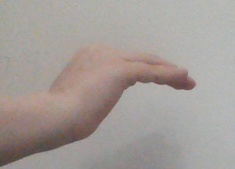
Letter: haa